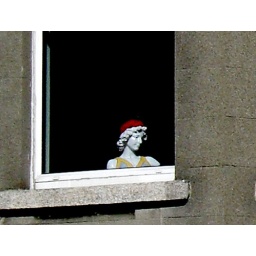
Closer inspection of the lady in the Bray window reveals what might be a porcelain figure in a red hat.